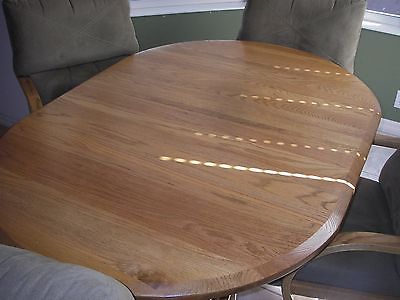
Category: table